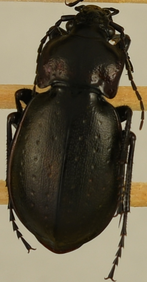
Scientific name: Carabus nemoralis
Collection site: UNDERC Site (UNDE), plot UNDE_017